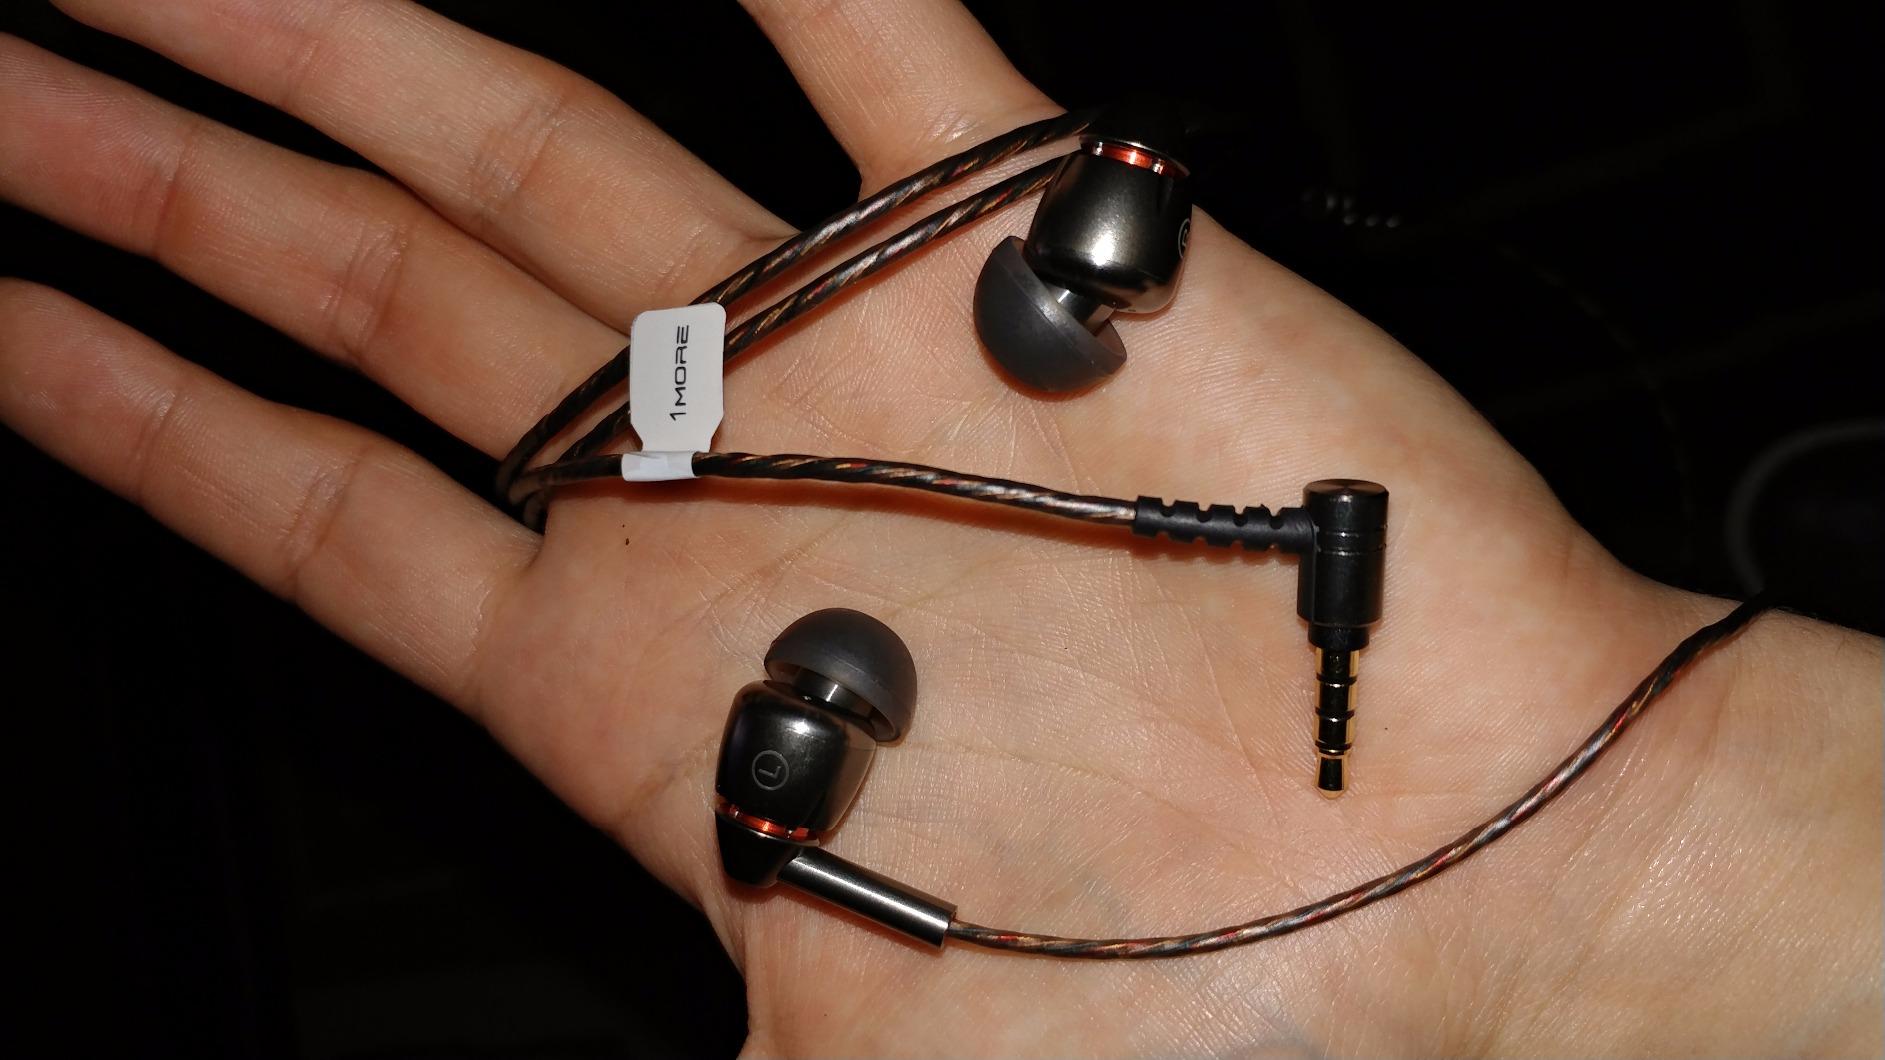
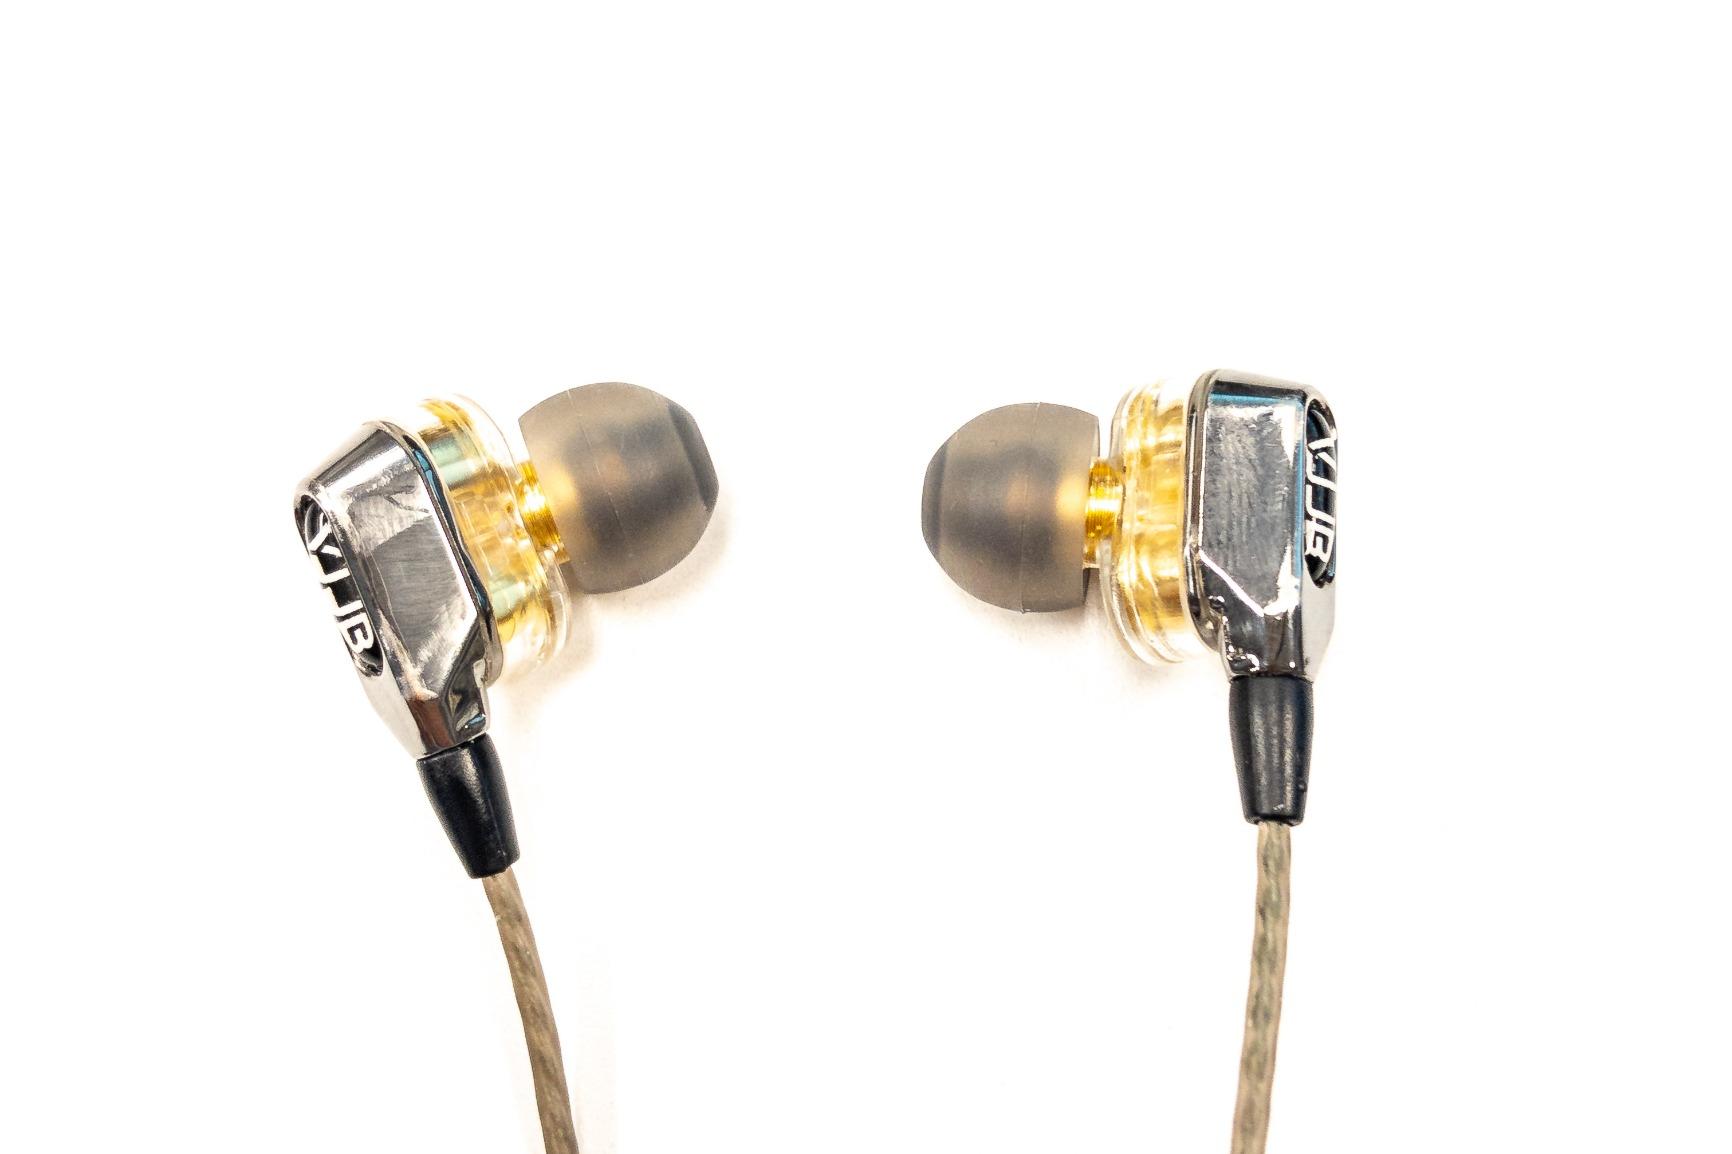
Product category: headphones
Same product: no